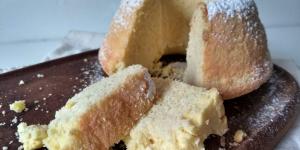
budin de naranja con harina de arroz